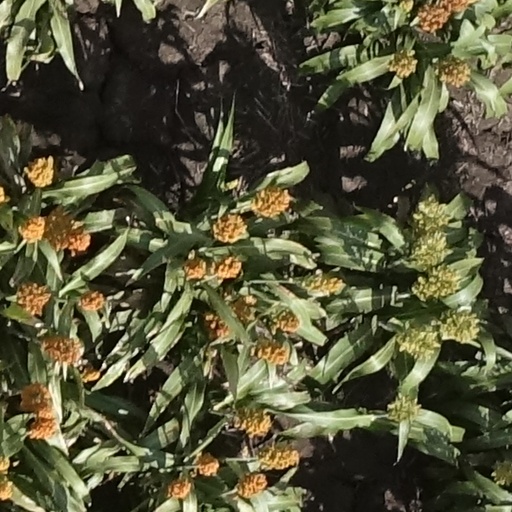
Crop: sorghum